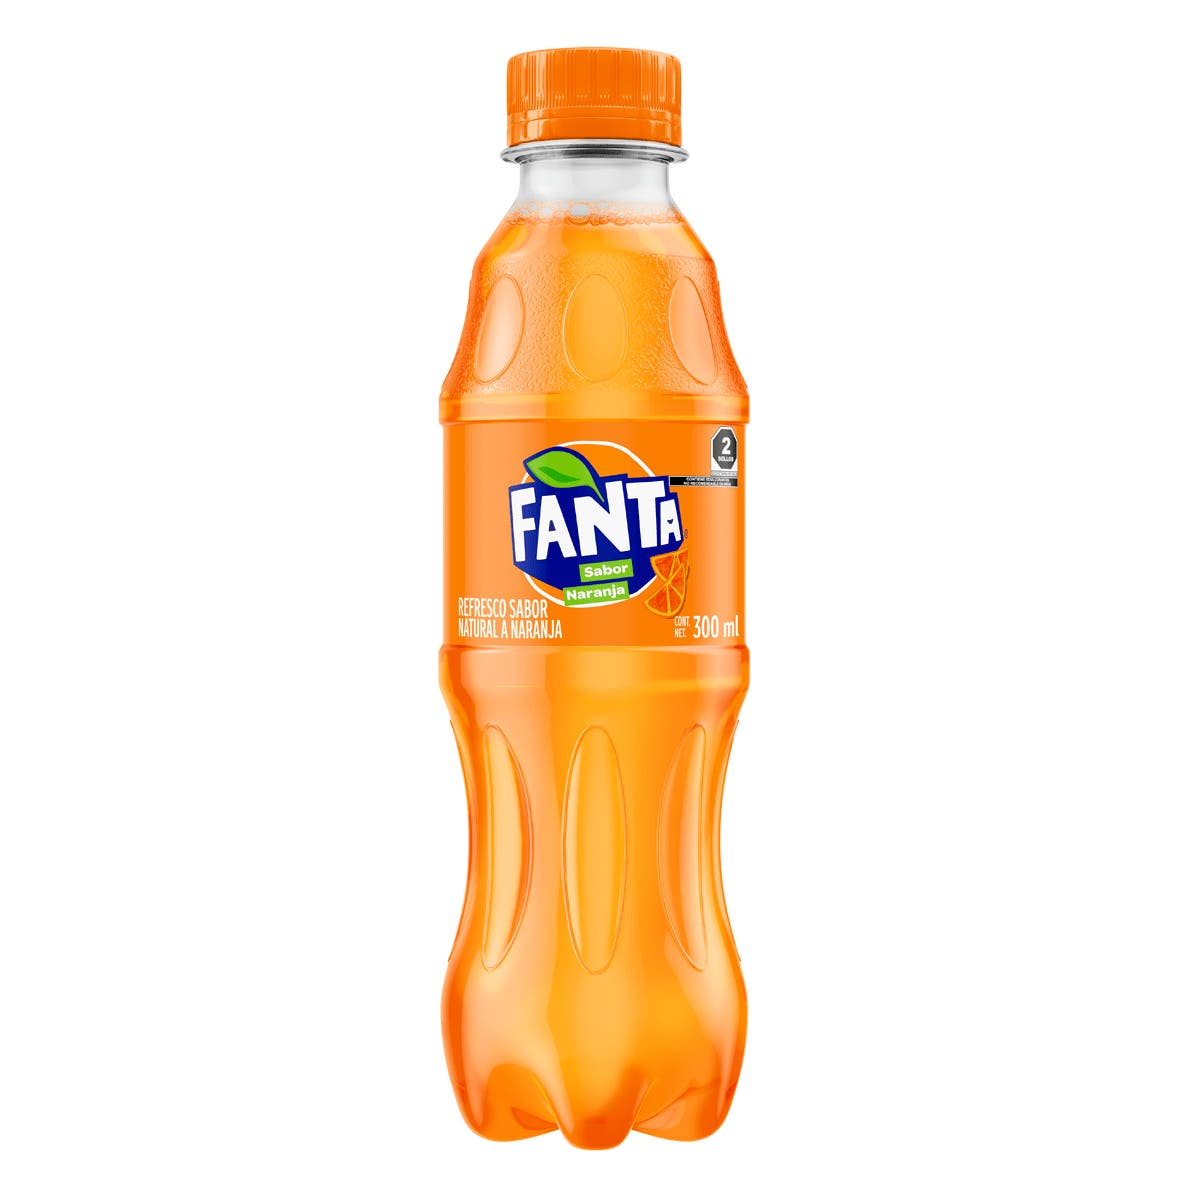
A Fanta orange flavor soda in a 300-milliliters plastic bottle